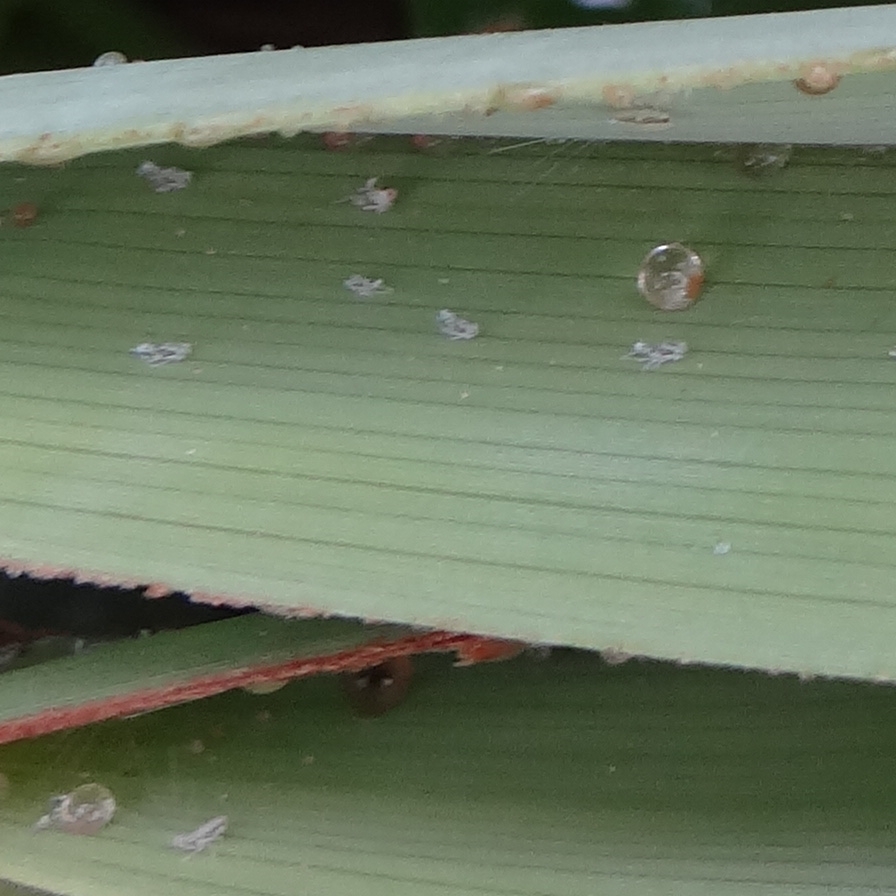
Label: Dubas